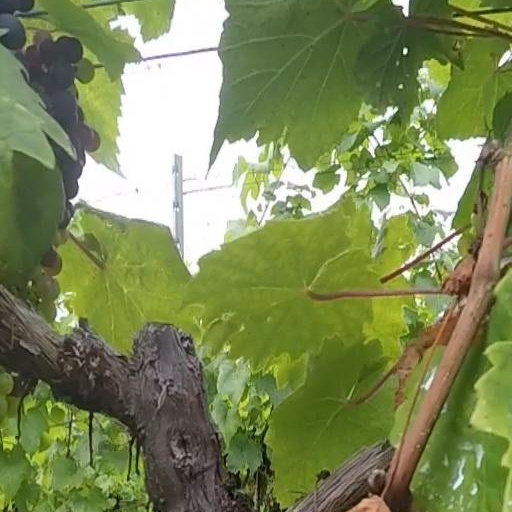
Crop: grape